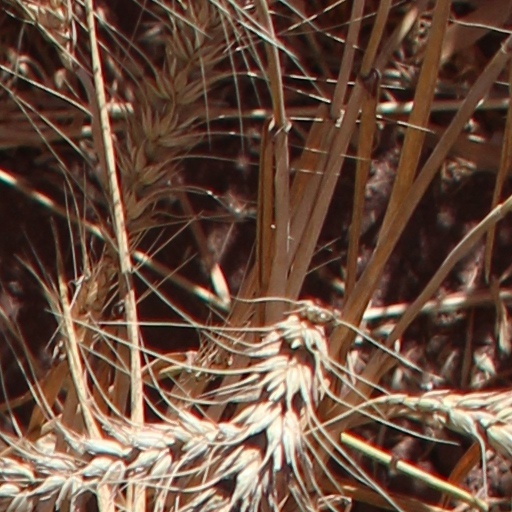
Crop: wheat